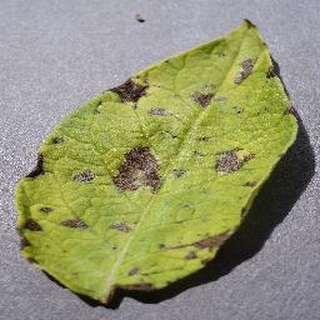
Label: potato_early_blight